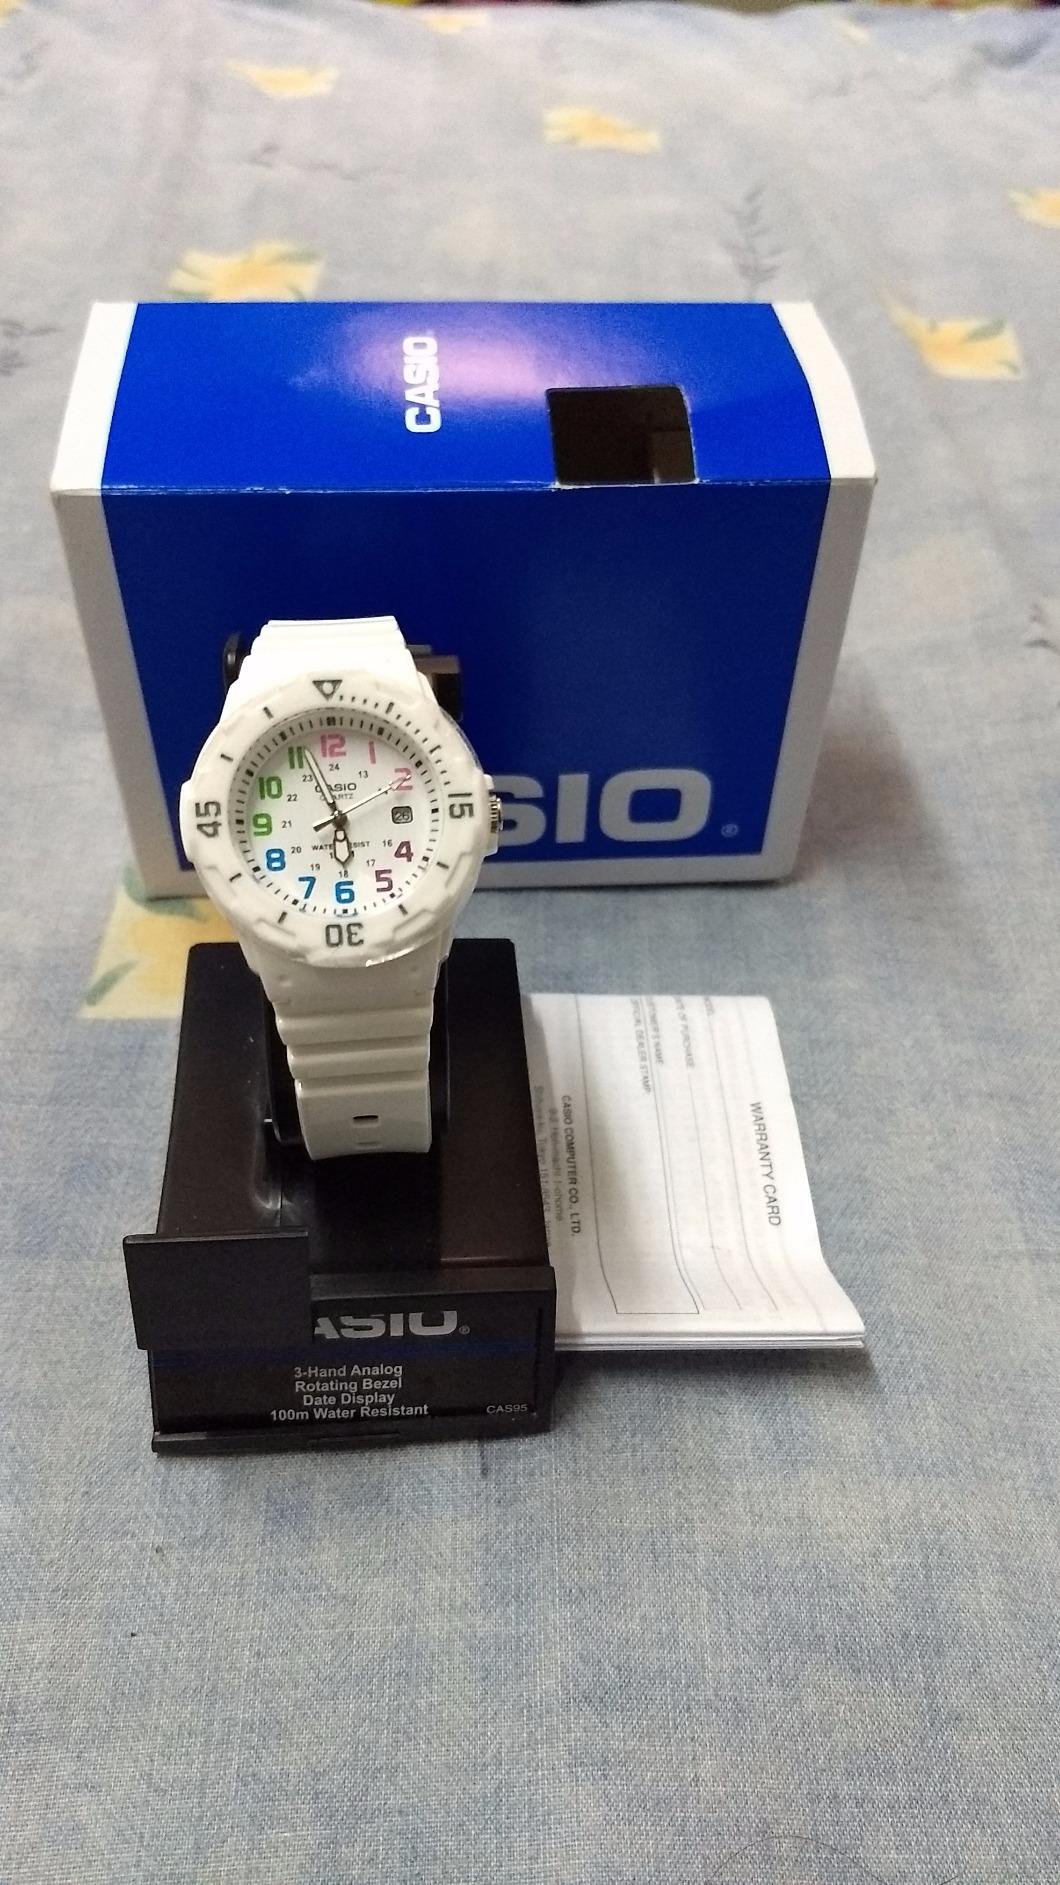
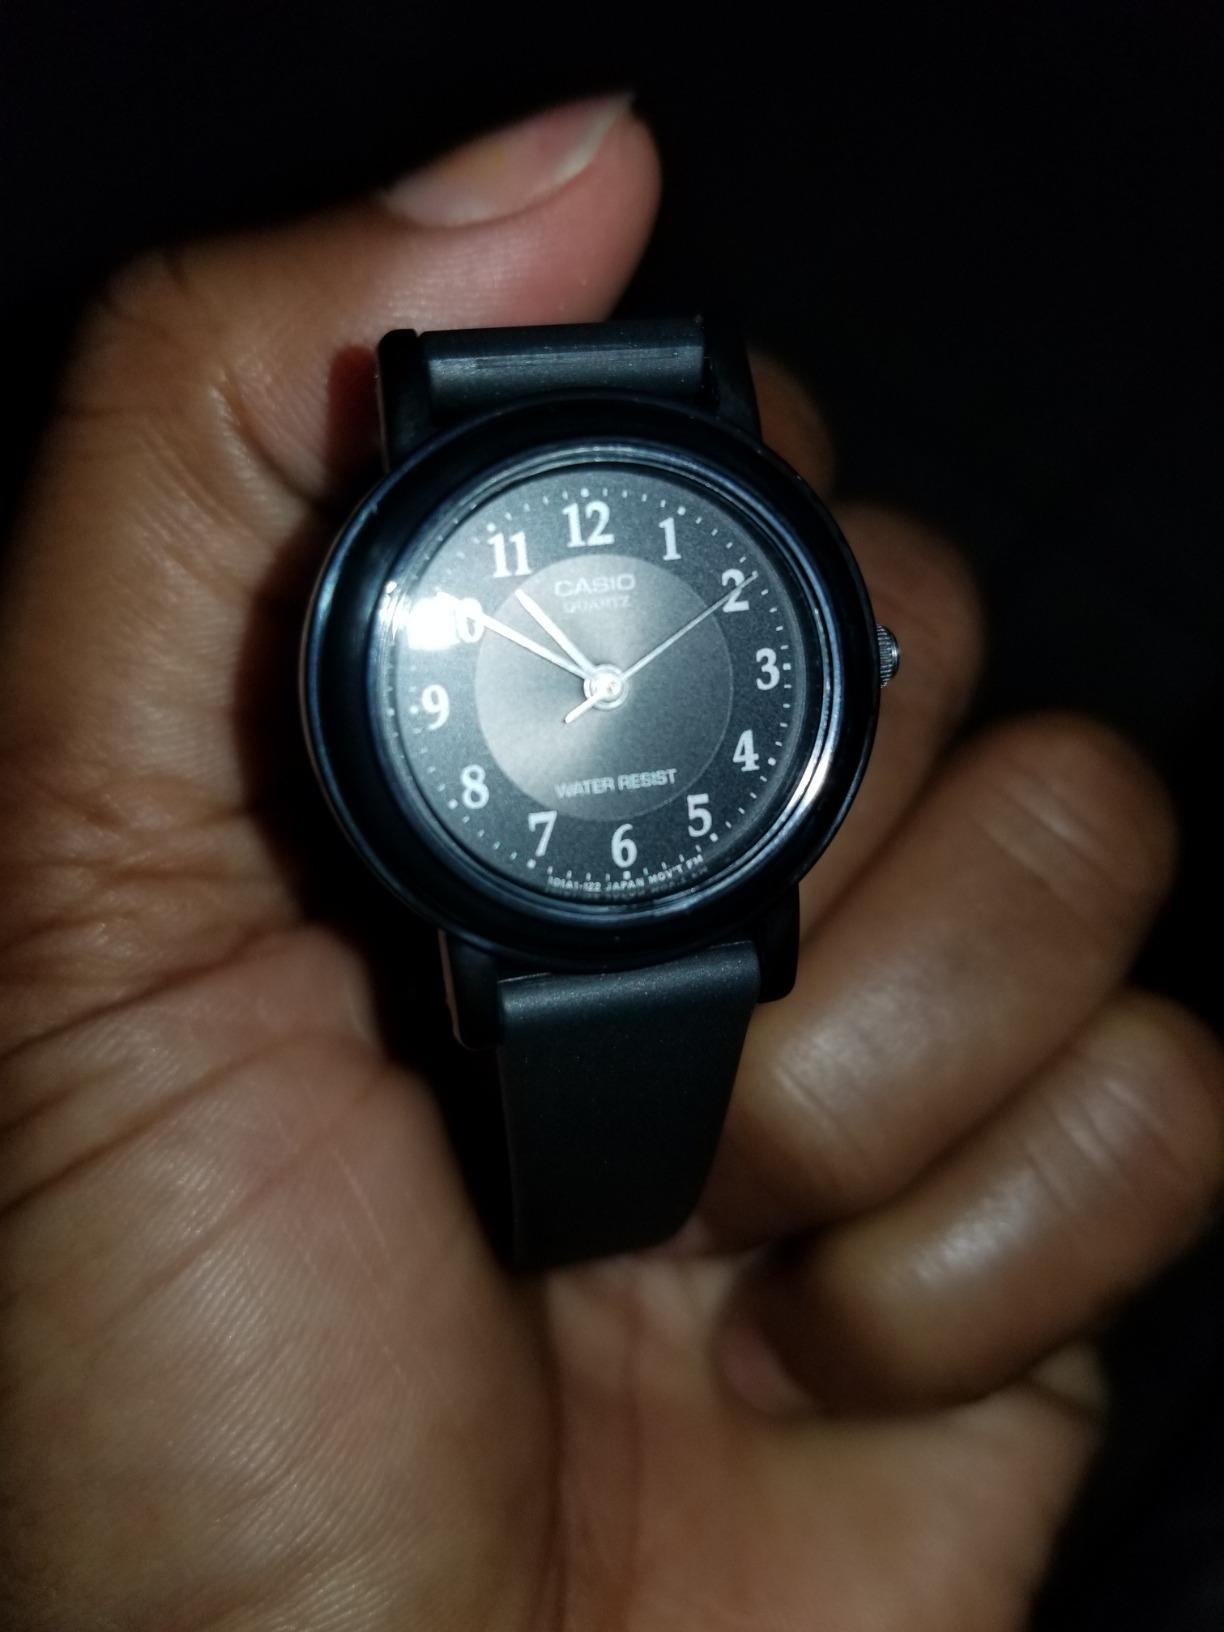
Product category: accessories_watch
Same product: no